André Bahia

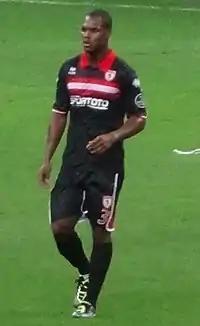
Bahia during his time at Samsunspor in 2011.

On 4 July 2011, he moved to Turkish Süper Lig side Samsunspor after seven-year spell in Feyenoord, signing a three–year contract. Upon joining the club, he told Feyenoord's official website that "he admits he is sorry to be leaving and says sorely miss this club and this city" and said about the new move, quoting: "It will take time to get used to being Samsunspor after all those years at Feyenoord".